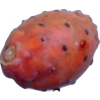
Label: cactus_fruit_red